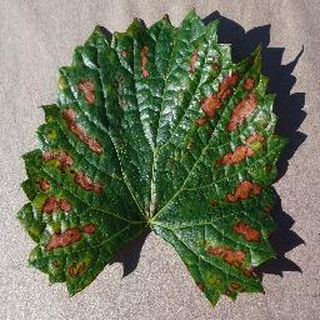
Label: grape_esca_black_measles